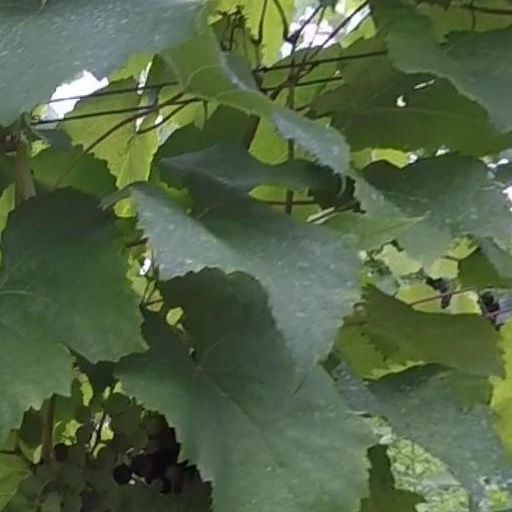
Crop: grape